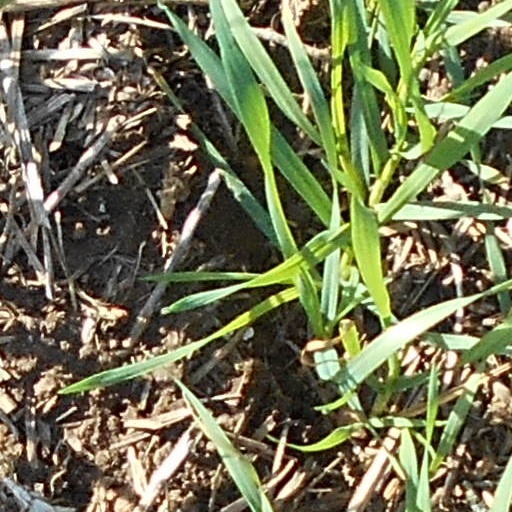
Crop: wheat